Antonio Pérez (racing driver)

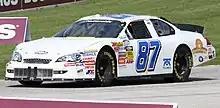
Pérez's No. 87 Nationwide car at Road America

Pérez began racing full-time in the Corona Series in 2006, winning Rookie of the Year honors. The following year, he won his first career race at Autódromo Monterrey. In 2008, he won the series championship.